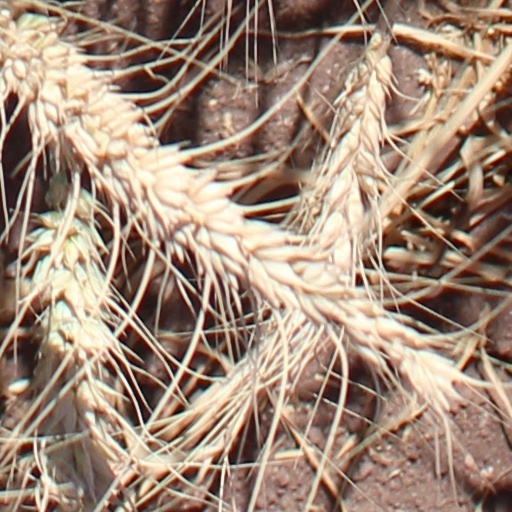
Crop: wheat